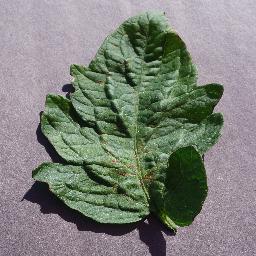
Label: Tomato___Target_Spot